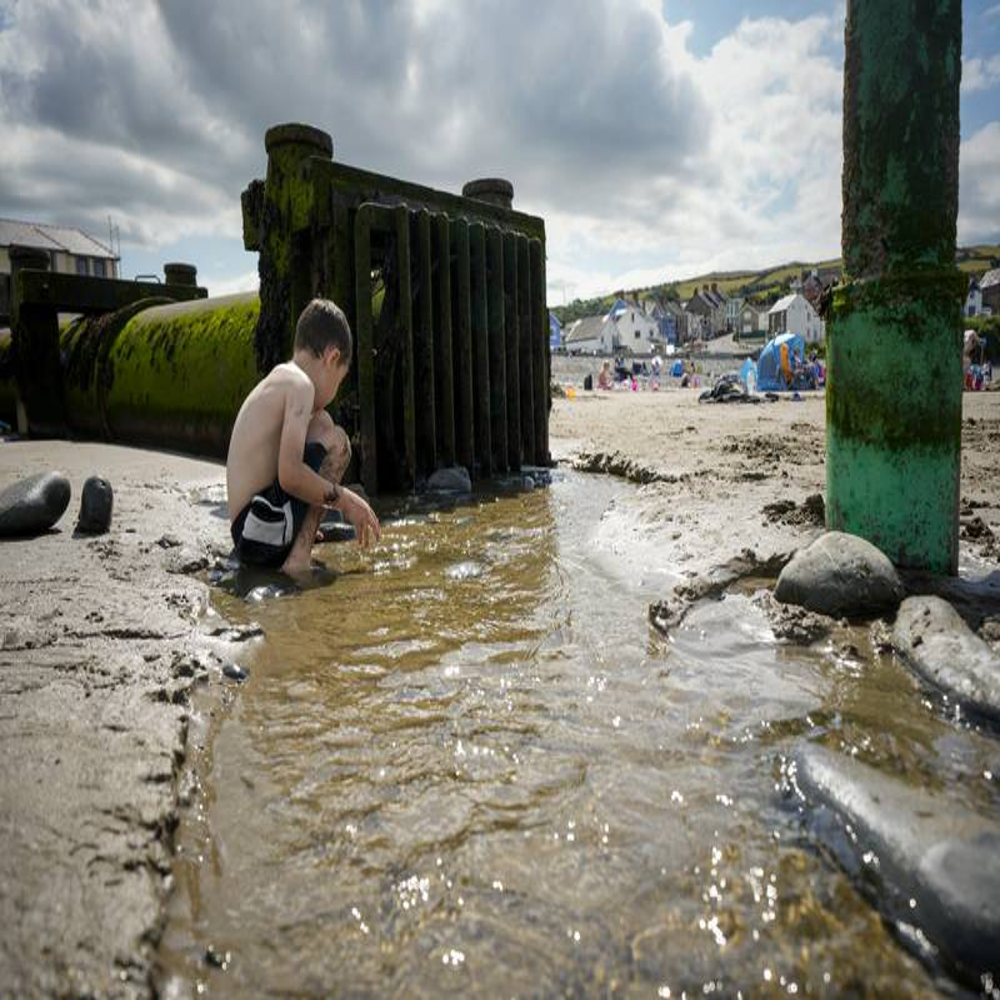
Body of water present: yes
Land polluted: no
Water polluted: no
Pollution percentage: 0%